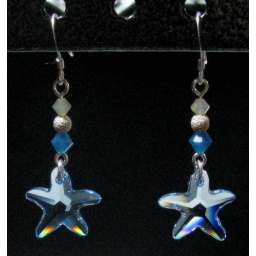
Sterling silver and Swarovski crystal earrings. Starfish in Aquamarine shade with two accent crystals- sand opal and Caribbean blue